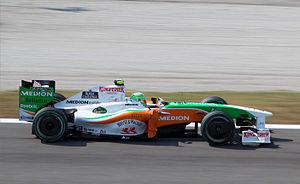
Vitantonio Liuzzi, dit Tonio Liuzzi, né le 6 août 1981 à Locorotondo, dans la province de Bari dans les Pouilles est un pilote automobile italien, qui s'est illustré en Formule 3 et en Formule 3000, avant de débuter en 2005 dans le championnat du monde de Formule 1, grâce à l'appui de son sponsor Red Bull.